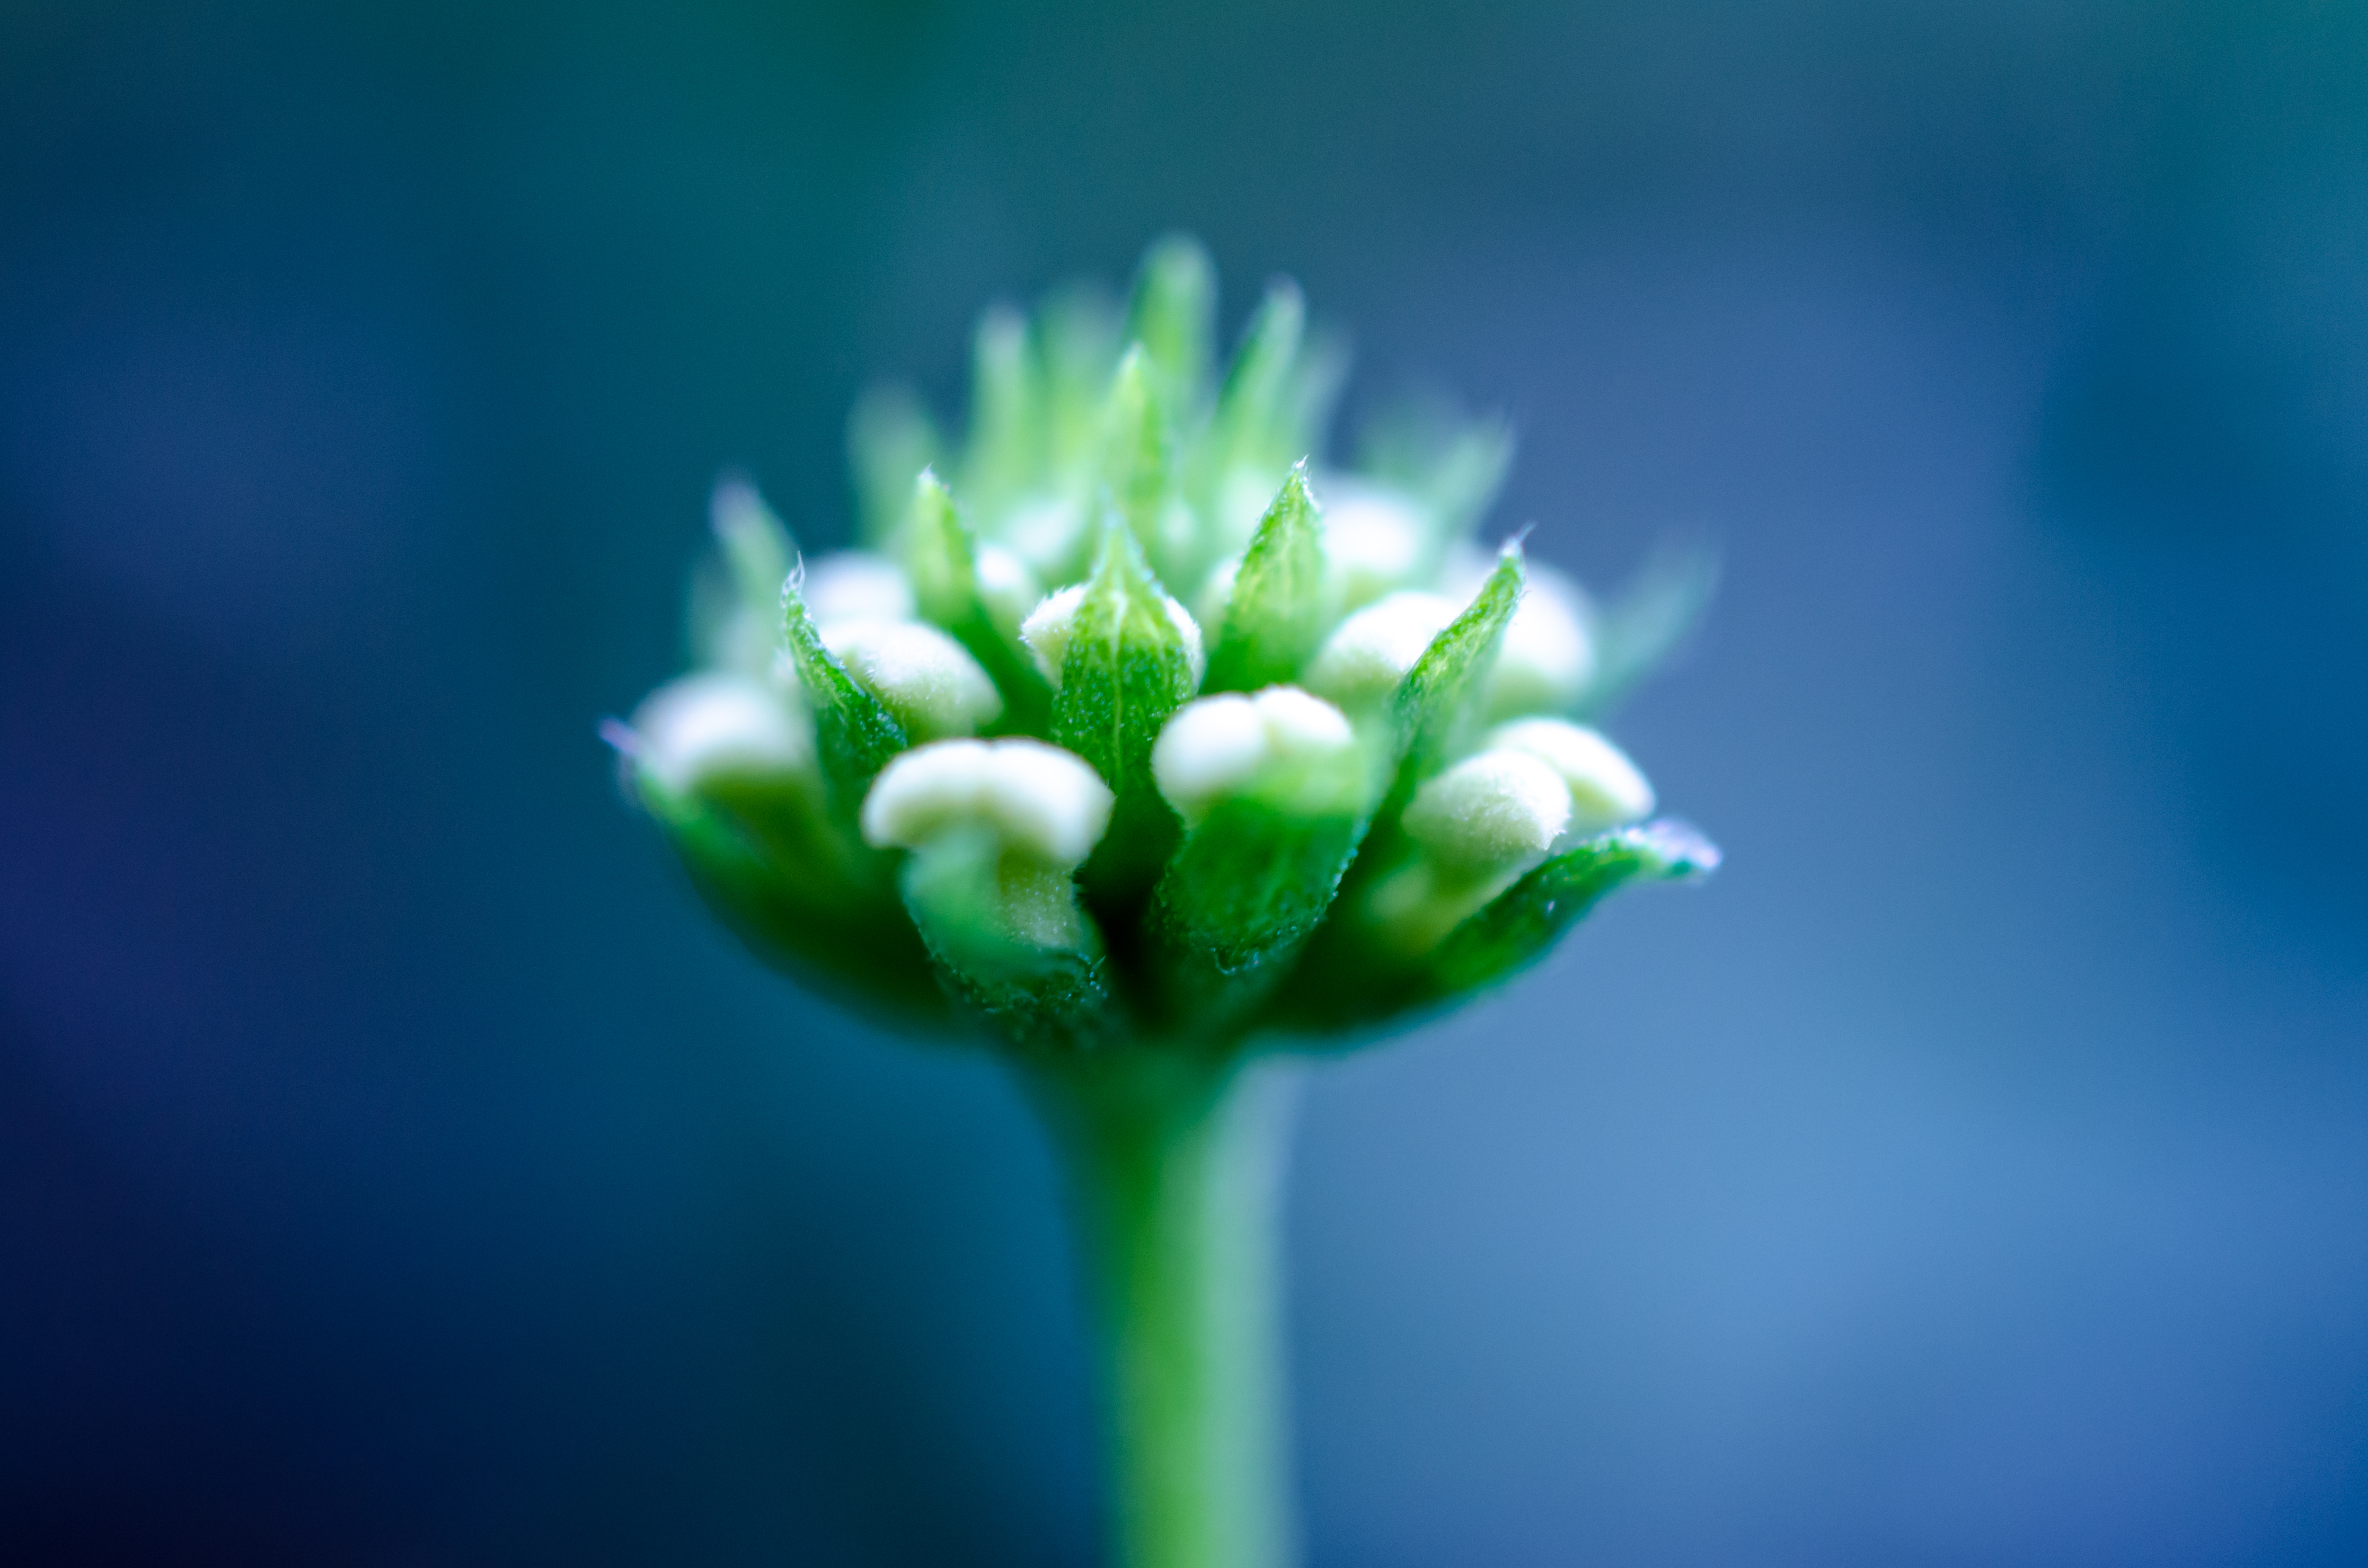
nature, blossom, bokeh, abstract, plant, white, photography, leaf, flower, petal, photo, green, color, macro, blue, micro, nikon, black, yellow, flora, plants, wildflower, close up, photos, art, unitedstates, raw, texas, bud, nikond7000, colorphotography, houston, macro photography, flowering plant, plant stem, computer wallpaper, land plant